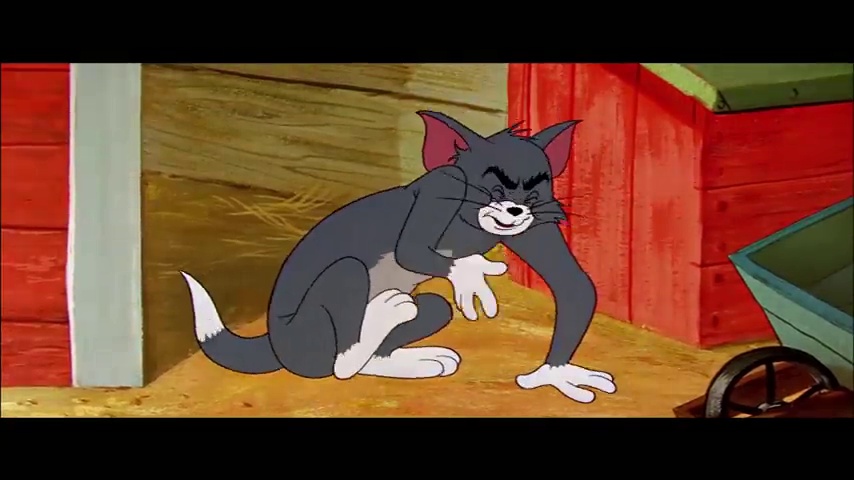
Portrait style: Cartoon Portrait